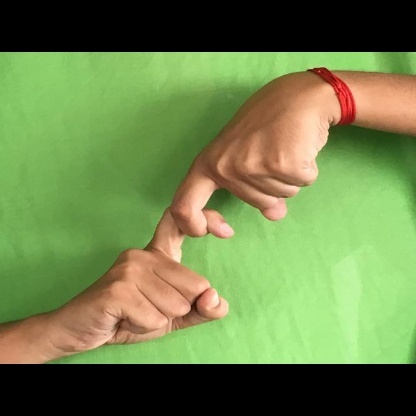
Mudra: Pasha